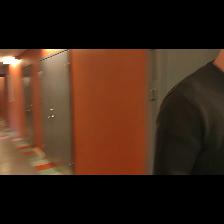
Label: Human